Adriana González Carrillo

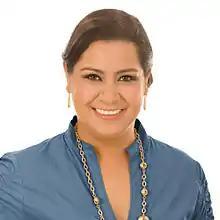
Carrillo in 2011

Adriana González Carrillo (born 16 March 1975) is a Mexican politician who affiliated with the PAN. As of 2013, she served as Deputy of both the LIX and LXII Legislatures of the Mexican Congress representing the State of Mexico. She also served as Senator of the LX and LXI Legislatures.